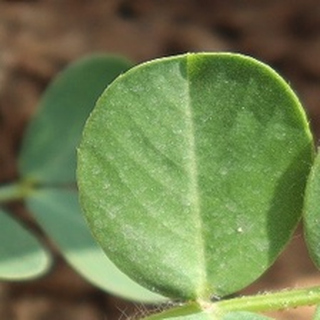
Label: healthy_groundnut